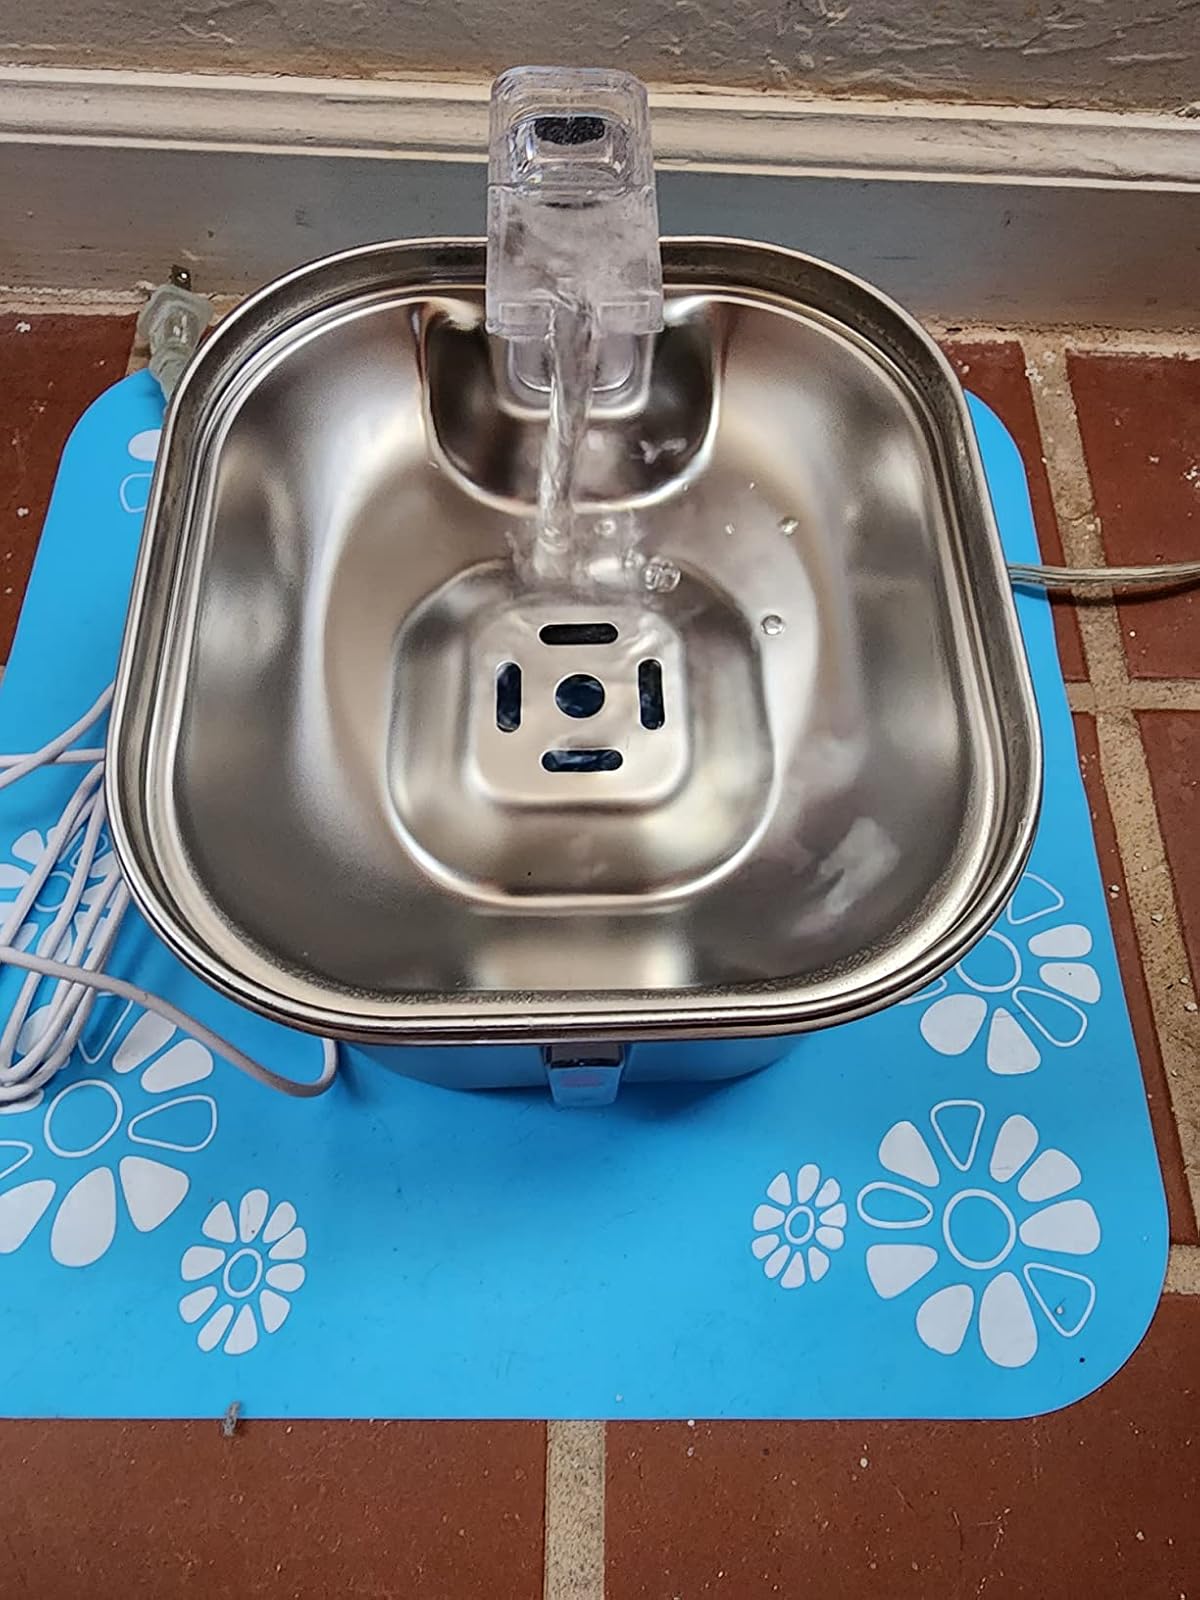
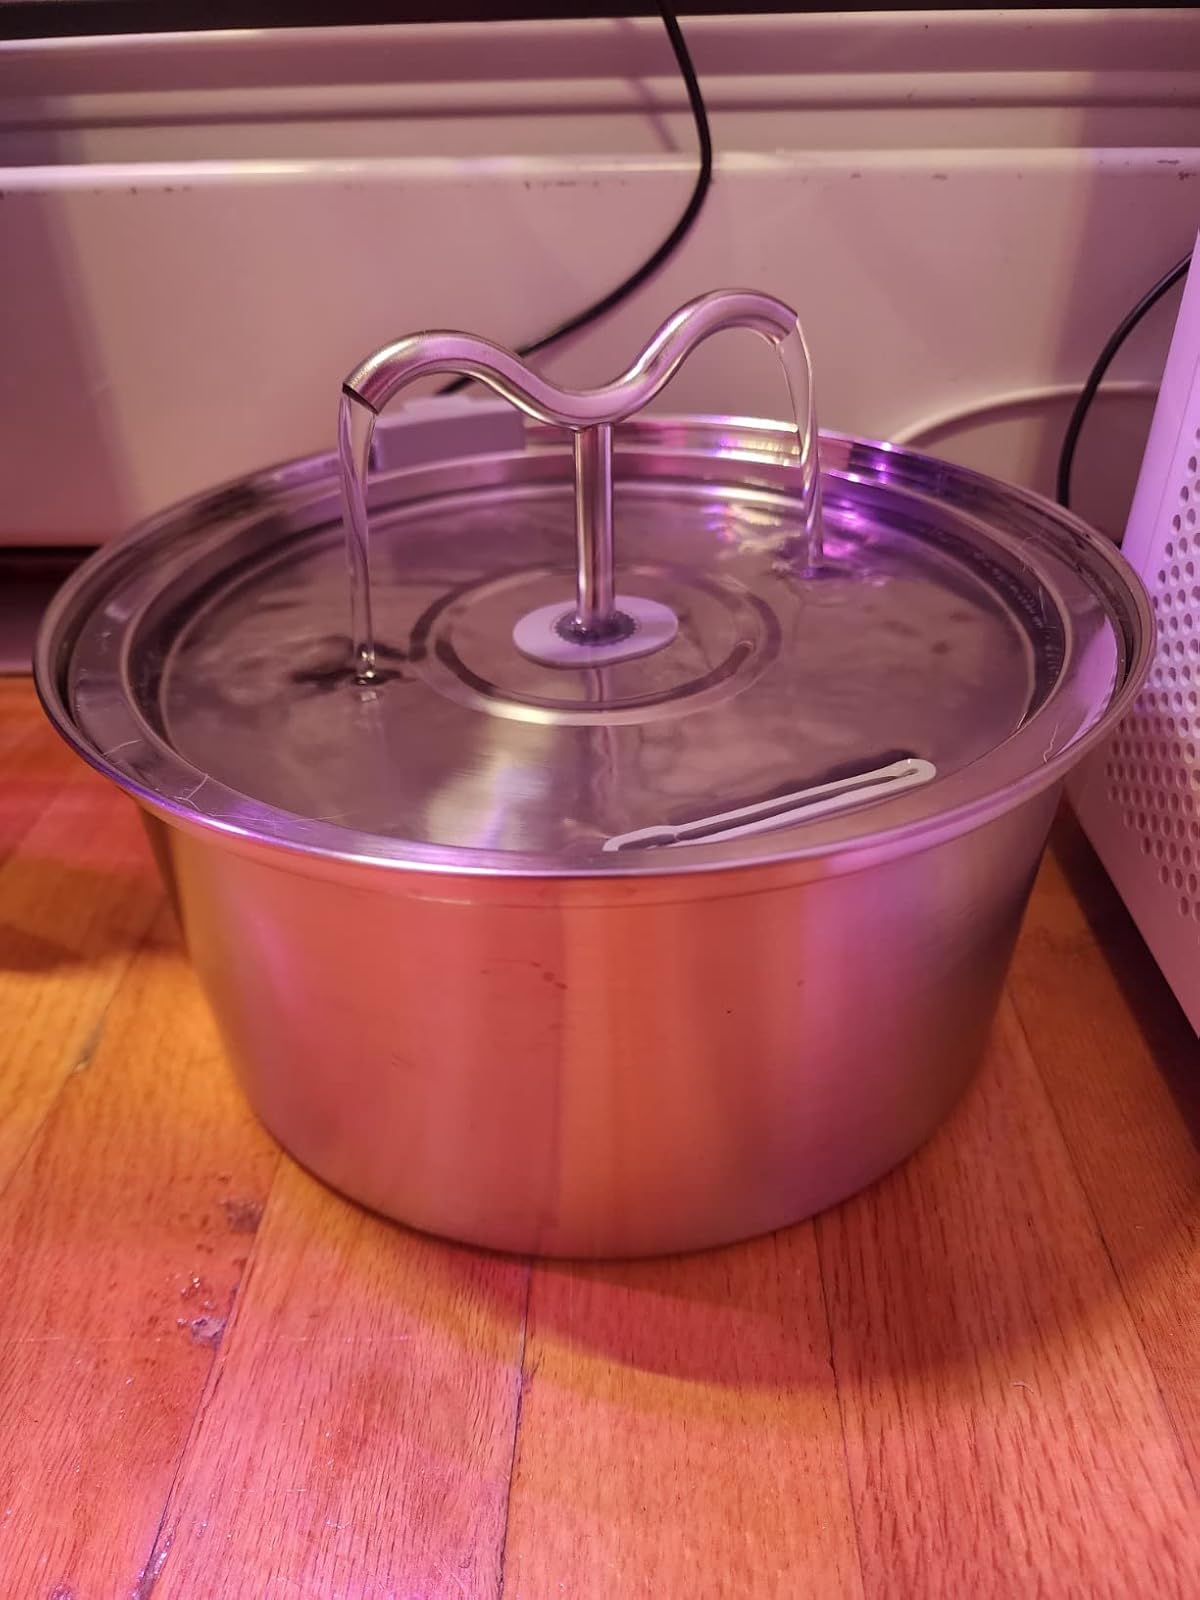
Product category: items_bowl
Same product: no